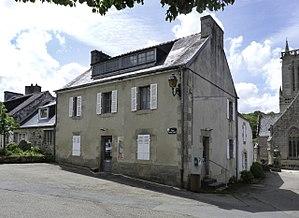
maison de l'artiste
Ricardo Cavallo est un artiste peintre français d'origine argentine, né le 13 avril 1954 à Buenos Aires. Il vit en France depuis 1976, et à Saint-Jean-du-Doigt depuis 2003.